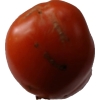
Label: tomato